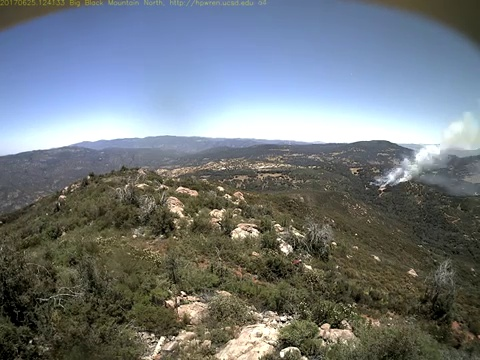
Fire: no
Smoke: yes